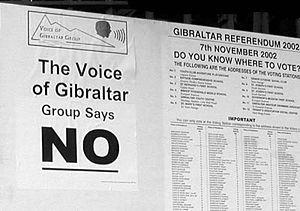
Cet article recense les élections ayant eu lieu durant l'année 2002. Il inclut les élections législatives et présidentielles nationales dans les États souverains, ainsi que les référendums au niveau national.